Court of King's Bench (England)

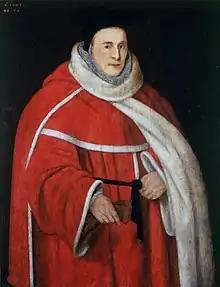
John Popham, the Chief Justice of the King's Bench who brought the Common Pleas and King's Bench into conflict over "assumpsit"

While these reforms succeeded in forming an equilibrium between the old common law courts and the new courts, they were viewed with suspicion by the Common Pleas, who became highly reactionary to the changes the King's Bench attempted to introduce. While the King's Bench was more revolutionary, the Common Pleas became increasingly conservative in its attempts to avoid ceding cases. The disparity between the reformist King's Bench and conservative Common Pleas was exacerbated by the fact that the three Common Pleas prothonotaries could not agree on how to cut costs, leaving the court both expensive and of limited malleability while the King's Bench became faster, cheaper and more varied in its jurisdiction.